South Molle Island

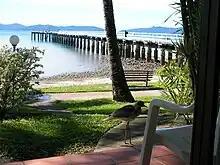
South Molle Island jetty

First established in 1937, the island's resort lies on Bauer Bay on the northern end of the island and so is well protected from the prevailing south easterly winds. The resort area, now known as South Molle Island Resort, is owned by Koala Adventures and has a nine-hole golf course in addition to 200 rooms that can accommodate 600 guests. In 1961 a large jetty was built as the small jetty that existed was only usable at high tide.